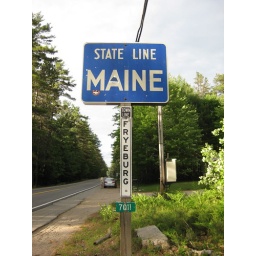
(with Jeff standing next to the car in the distance).